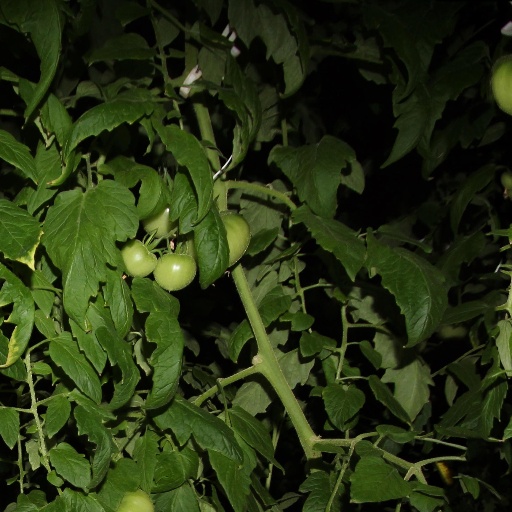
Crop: tomato